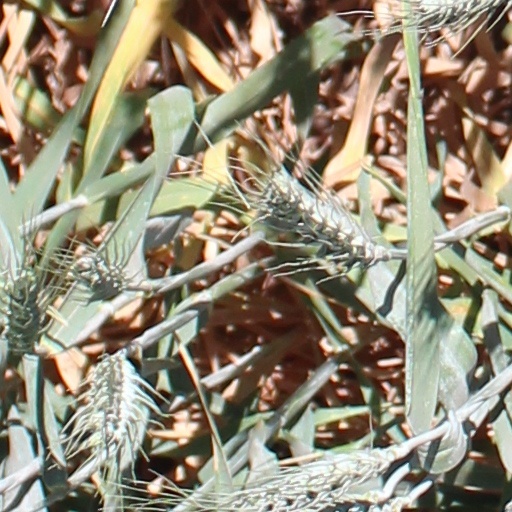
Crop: wheat